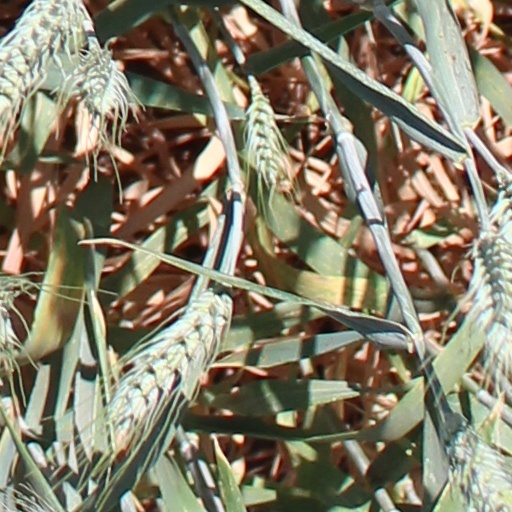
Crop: wheat